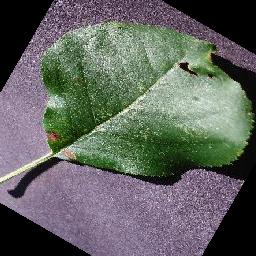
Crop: apple
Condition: black_rot